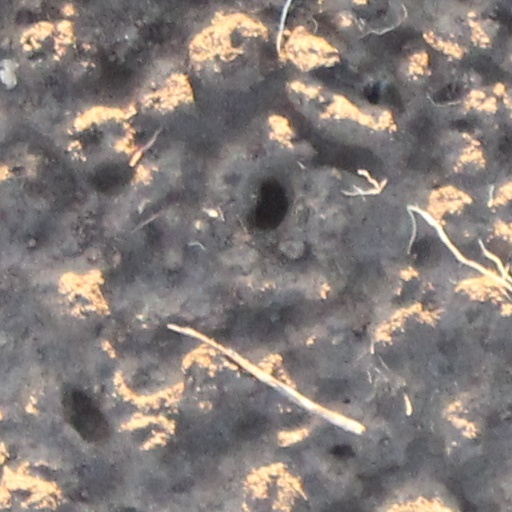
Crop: wheat